Hyundai Rotem

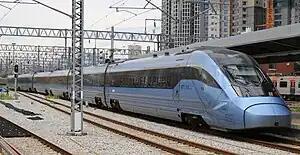
KTX-Eum, South Korea's first domestically designed and developed high-speed EMU

Besides conventional trains powered by diesel, overhead wire and third rail, Hyundai Rotem is also developing hydrogen mobility technology based on the hydrogen fuel cell technology system of its holding company, Hyundai Motor Company. In 2021, a hybrid hydrogen fuel cell tram prototype was unveiled. A revised design was exhibited during InnoTrans 2022 in Berlin, which was later recognised in the product category of iF Design Award 2023, and with a full-scale tram exhibited in the RailLog Korea 2023. Detailed specifications of the tram were announced in 2024, with the same full-scale tram being showcased in InnoTrans in the same year. Mass production model is expected to be firstly introduced to Daejeon Metro Line 2 in South Korea, which is scheduled to commence operations in 2028. Other types of rolling stock, such as hydrogen fuel cell-powered locomotives and EMUs, are also under development.